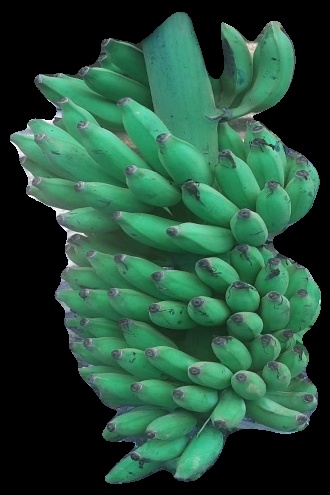
Variety: elakki-bale
Grade: grade2